Ernest Broșteanu

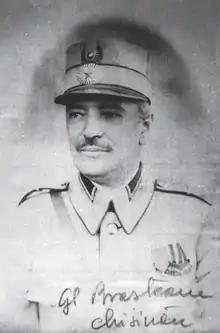
Broșteanu in 1917

Ernest Broșteanu (January 24, 1869 June 6, 1932) was a Romanian general during World War I, best known for his leading role in the 1918 Romanian military intervention in Bessarabia.